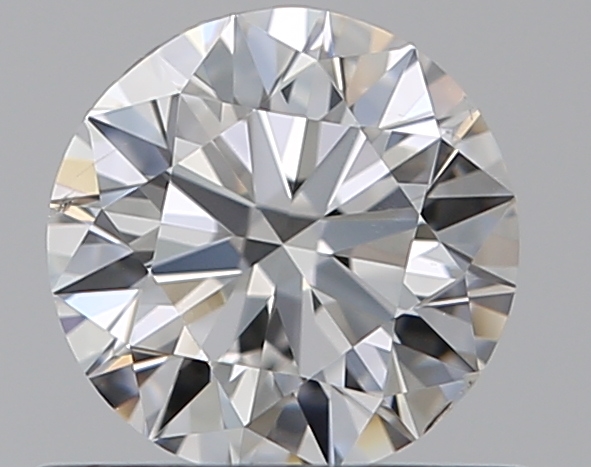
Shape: round
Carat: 0.5
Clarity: SI1
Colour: F
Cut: EX
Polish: EX
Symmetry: VG
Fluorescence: N
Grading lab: GIA
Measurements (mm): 5.04 x 5.07 x 3.13